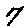
Label: 7